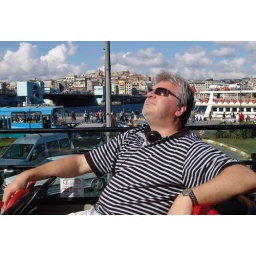
Man sleeping on bus in Istanbul